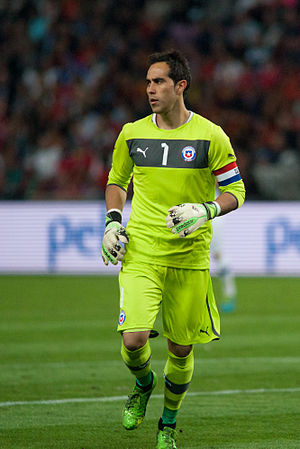
Claudio Bravo
Claudio Andrés Bravo Muñoz er en chilensk fodboldspiller. Han spiller hos Manchester City i den Engelske Barclays Premier League.